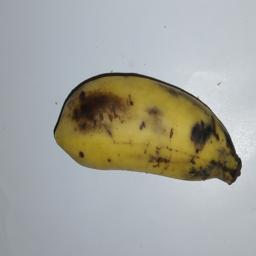
Banana variety: Champa Kola